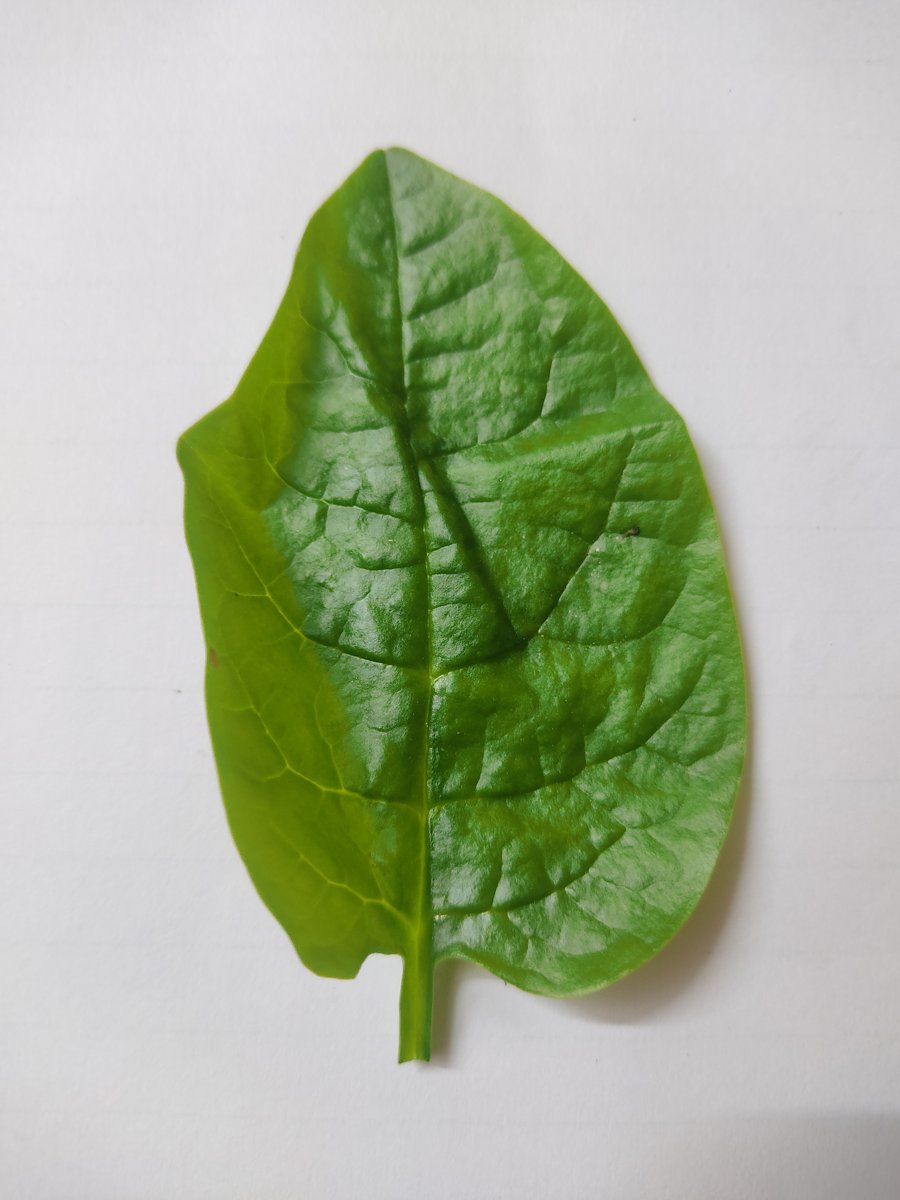
Label: Healthy-Leaf